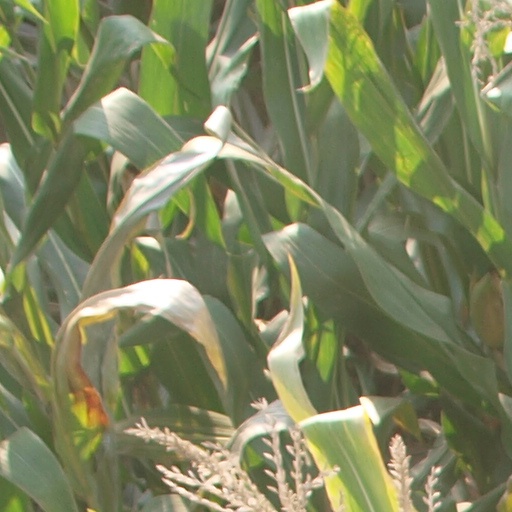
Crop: maize; corn